Neptune Society

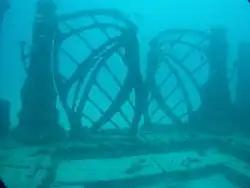
The Neptune Memorial Reef's underwater gates.

The Neptune Memorial Reef is an underwater memorial off the coast of Key Biscayne, Florida, where cremated ashes can be interred. Neptune's burial at sea involves mixing cremated remains into concrete for a sturdy and secure final resting place.